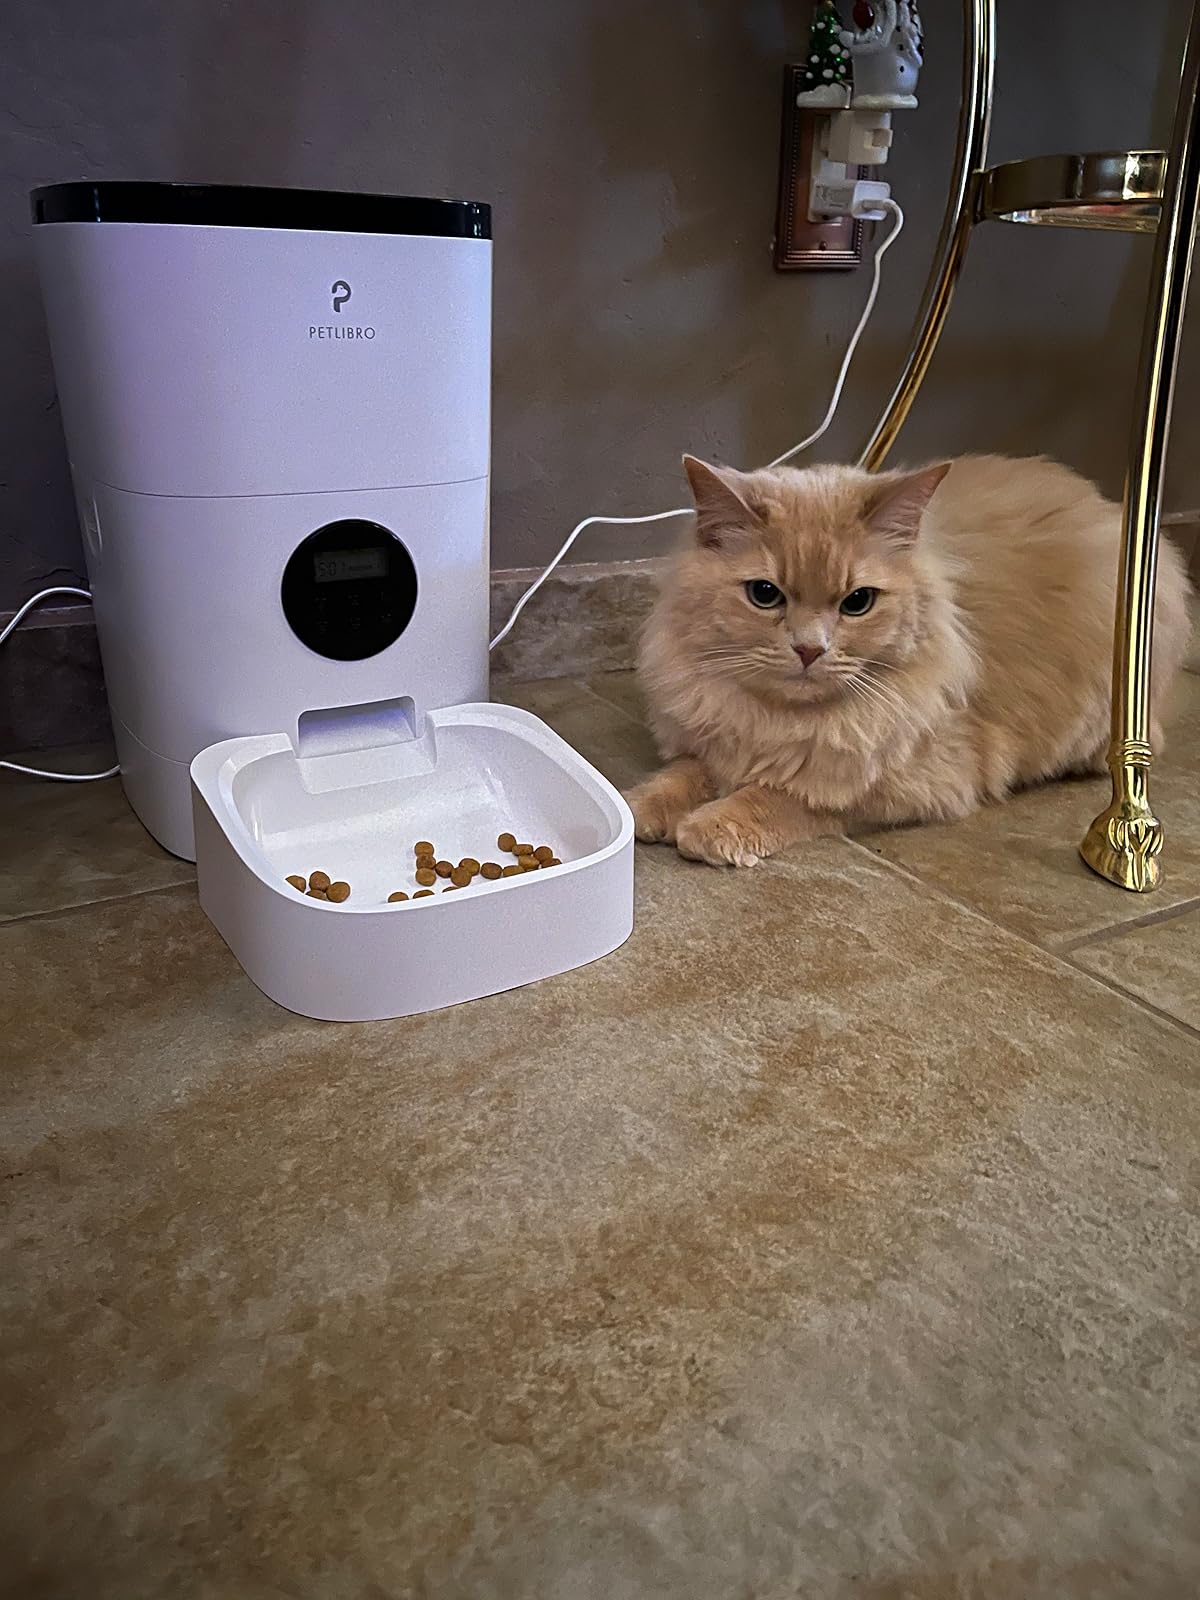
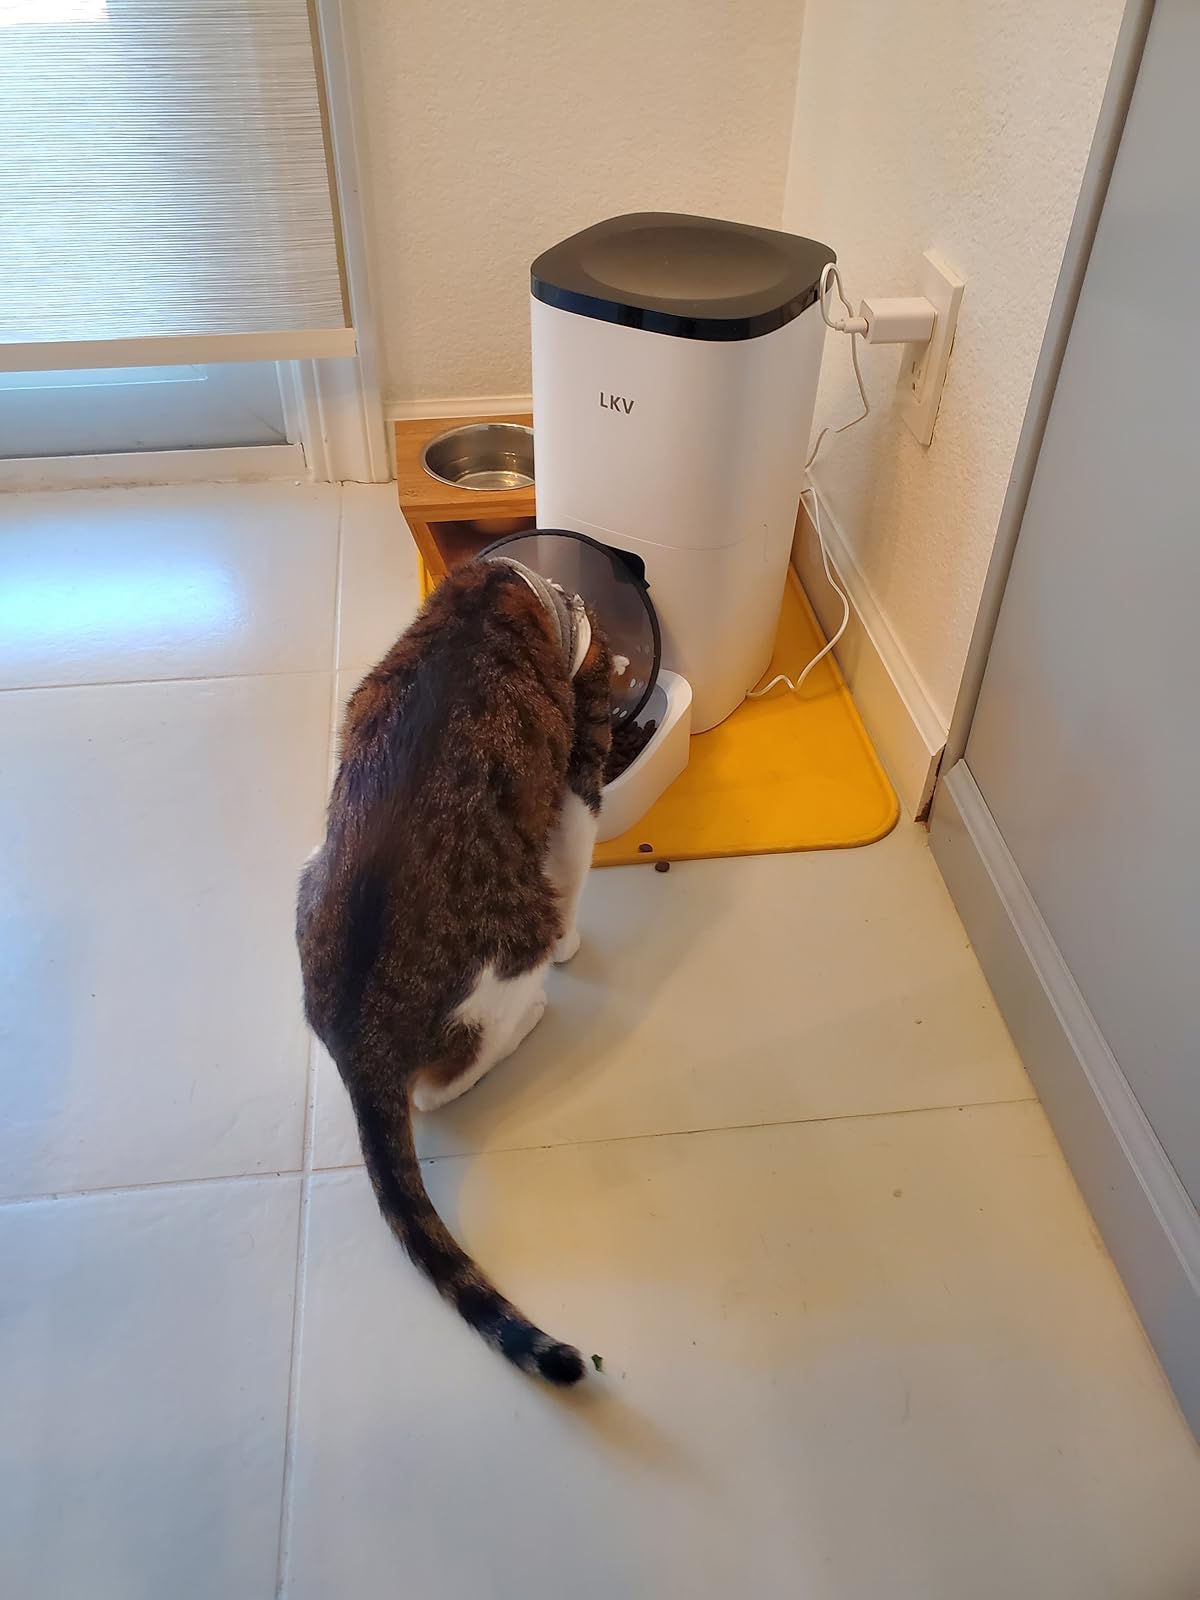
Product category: items_feeder
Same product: no